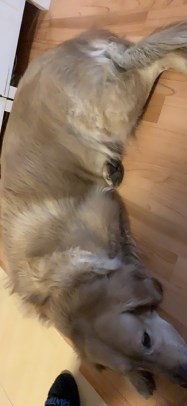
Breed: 5355-n000126-golden_retriever